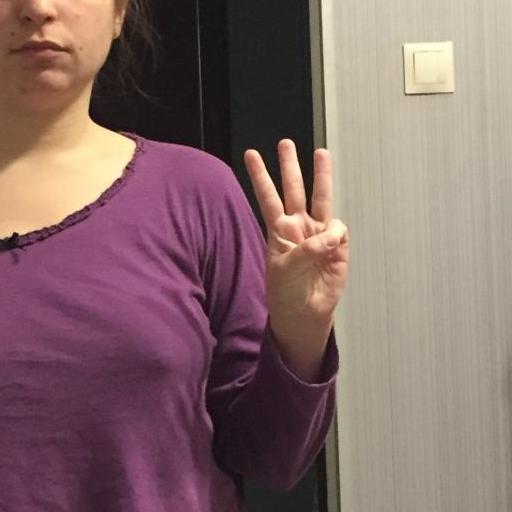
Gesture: three